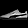
Label: Sneaker